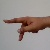
The image shows a hand gesture representing the letter 'P' in Indian Sign Language.